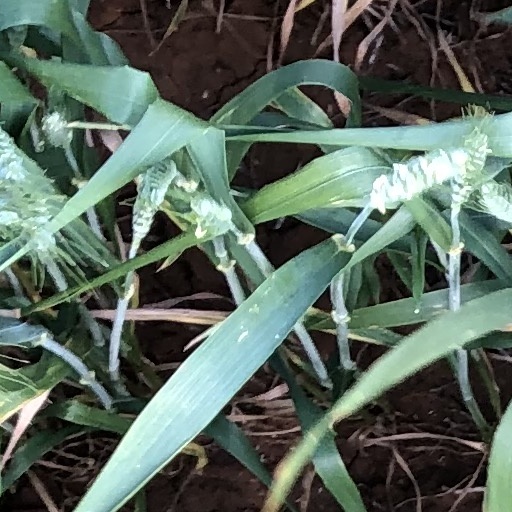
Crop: wheat